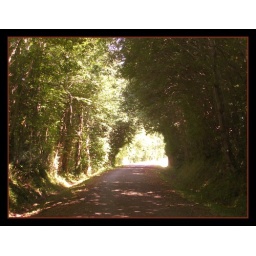
A green lane that runs for over 30 kms. traffic free and ideal for dog walks , hikers and cyclists.